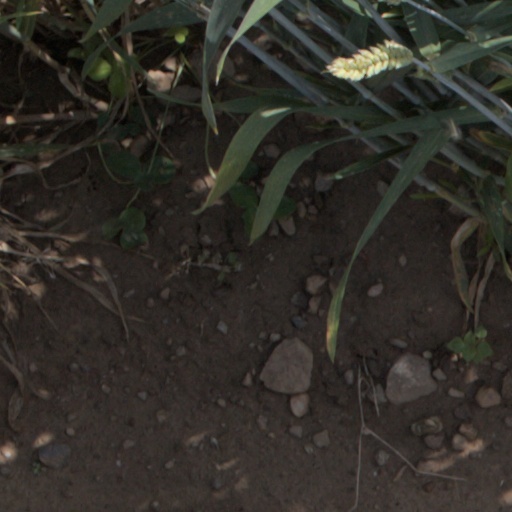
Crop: wheat